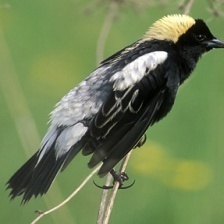
Species: BOBOLINK
Scientific name: DOLICHONYX ORYZIVORUS